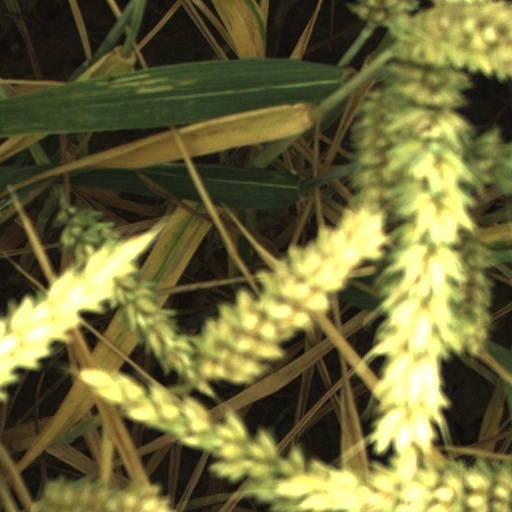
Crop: wheat